Sanctuary of Our Lady of Montallegro

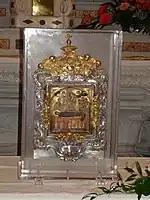
Display of the small Byzantine painting to the faithful

According to local tradition, the Virgin appeared in the early afternoon of Friday, July 2, 1557, to the farmer Giovanni Chichizola, a native of San Giacomo di Canevale, a hamlet of the municipality of Coreglia Ligure, who was returning from the fruit and vegetable market in Genoa. Having reached the Rapallo hinterland, in the wooded properties of the Ghibelline Della Torre family, at the height of Mount Letho (known by the locals as “mount of death” because of the numerous raids of brigands), the man - fatigued by the long journey on foot and exhausted by the heat - fell asleep near a rocky spur.